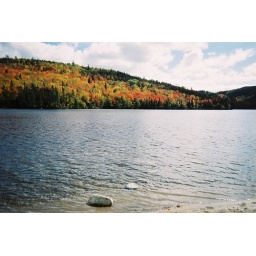
A mountain lake in Saguenay